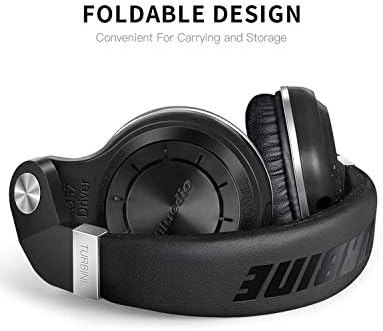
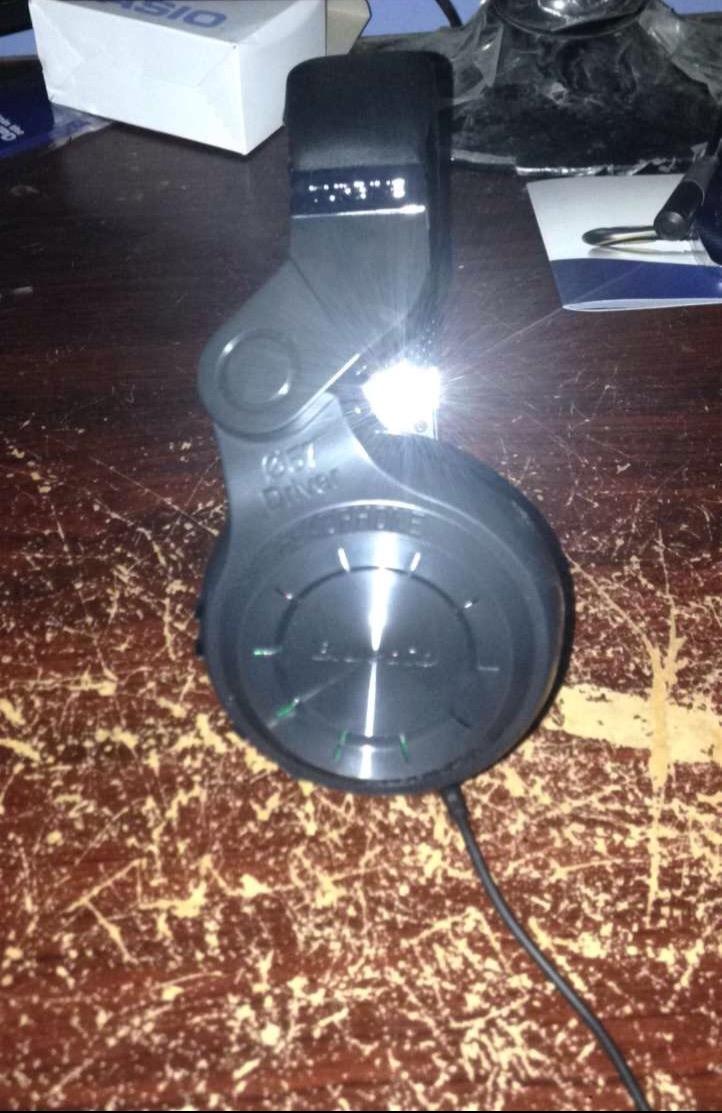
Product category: headphones
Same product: yes